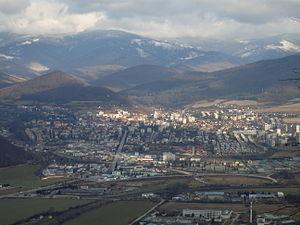
Rožňava est une ville de la région de Košice, en Slovaquie. Elle fait partie du district de Rožňava. En 2011, sa population était de 19 706 habitants, dont 3 909 Hongrois.